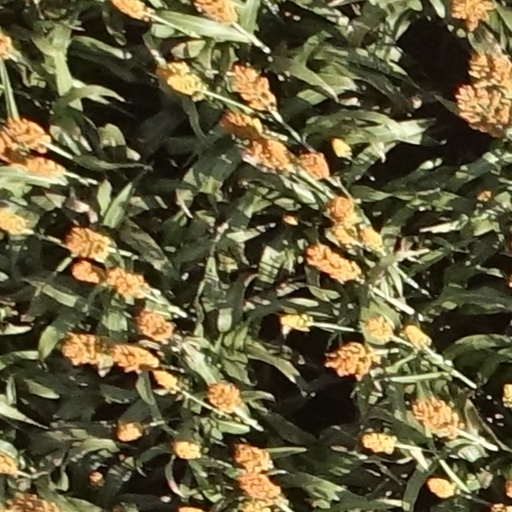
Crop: sorghum